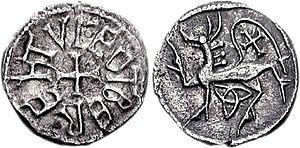
Le royaume anglo-saxon de Northumbrie est issu de l'union des royaumes de Bernicie et de Deira, tous deux fondés vers le milieu du VIᵉ siècle. Cette union, accomplie pour la première fois par Æthelfrith vers 604, est remise en question à plusieurs reprises durant la première moitié du VIIᵉ siècle : les puissants rois Edwin et Oswald de Northumbrie parviennent à régner sur les deux royaumes, mais leur œuvre se défait dès leurs morts respectives. C'est Oswiu qui assure définitivement l'union des deux royaumes, en 654 ou 655.
Eadberht est roi de Northumbrie de 737 à 758.